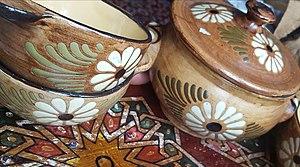
Soupière et bols dans le style de la faïence alsacienne de Soufflenheim
La soupe, ou potage, est un aliment liquide ou onctueux, froid ou chaud, qui est généralement servi au début du repas ou en plat unique.